2009 Australian GT Championship

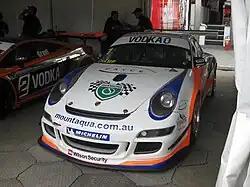
David Wall won the championship driving a Porsche 911 GT3 Cup S Type 997. (2010 image).

The following teams and drivers competed in the 2009 Australian GT Championship.